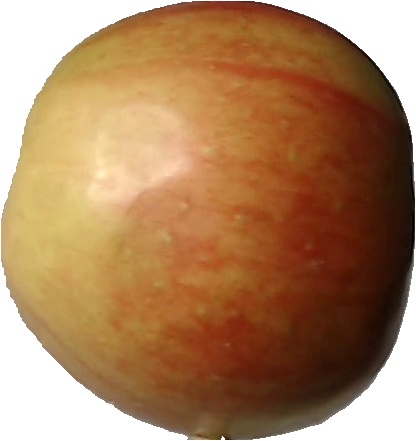
Label: apple_red_2